Malaysia–Pakistan relations

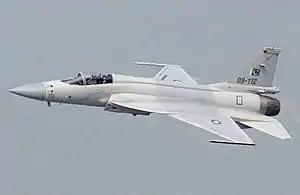
Pakistani JF-17 Thunder fighter jet

Pakistan and Malaysia established their diplomatic relations in 1957 after the latter's independence. Initially, the High Commission of Malaysia was located in Karachi, which was the capital city of Pakistan then. On 5 October 1965, Pakistan severed diplomatic ties with Malaysia when a Malaysian representative at the UN Security Council (to which Malaysia had been elected in 1965) had taken sides in the Indo-Pakistani war over Kashmir. Pakistan's Foreign Minister Z. A. Bhutto said that Malaysia had taken an immoral position, had violated the solidarity of the African-Asian world." The Malaysian government rejected any Pakistani suggestion that Malaysia had sided with India in the dispute, and sent a note to the Pakistani high commission in Kuala Lumpur that Malaysia had not behaved wrongly to a fellow Muslim nation, challenged a Pakistani claim that Pakistan had tried to mediate the Malaysia-Indonesia dispute".